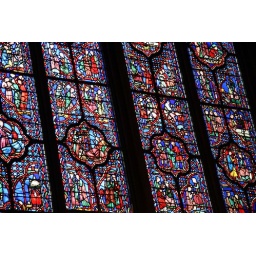
Stained glass windows in Sainte-Chapelle